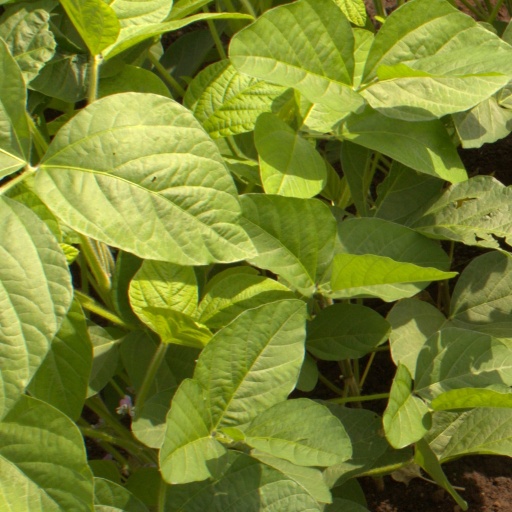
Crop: soybean